Lee Ann Kim

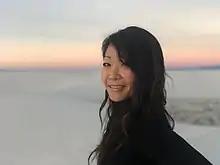
Lee Ann Kim

Lee Ann Kim is a first-generation Korean American who was an anchor and general assignment reporter for KGTV Channel 10, the San Diego, California, ABC television affiliate. She worked at KGTV from 1996 to 2008. She was also the executive director of Pacific Arts Movement (Pac-Arts, formerly the San Diego Asian Film Foundation) until 2016. Pac-Arts presents the annual San Diego Asian Film Festival, an event she founded in 2000 with the Asian American Journalists Association of San Diego. She has been married to Louis Song since 1997, with whom she has two sons.